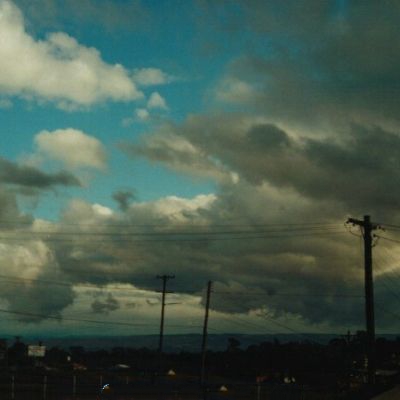
Cloud type: Stratocumulus (Sc)